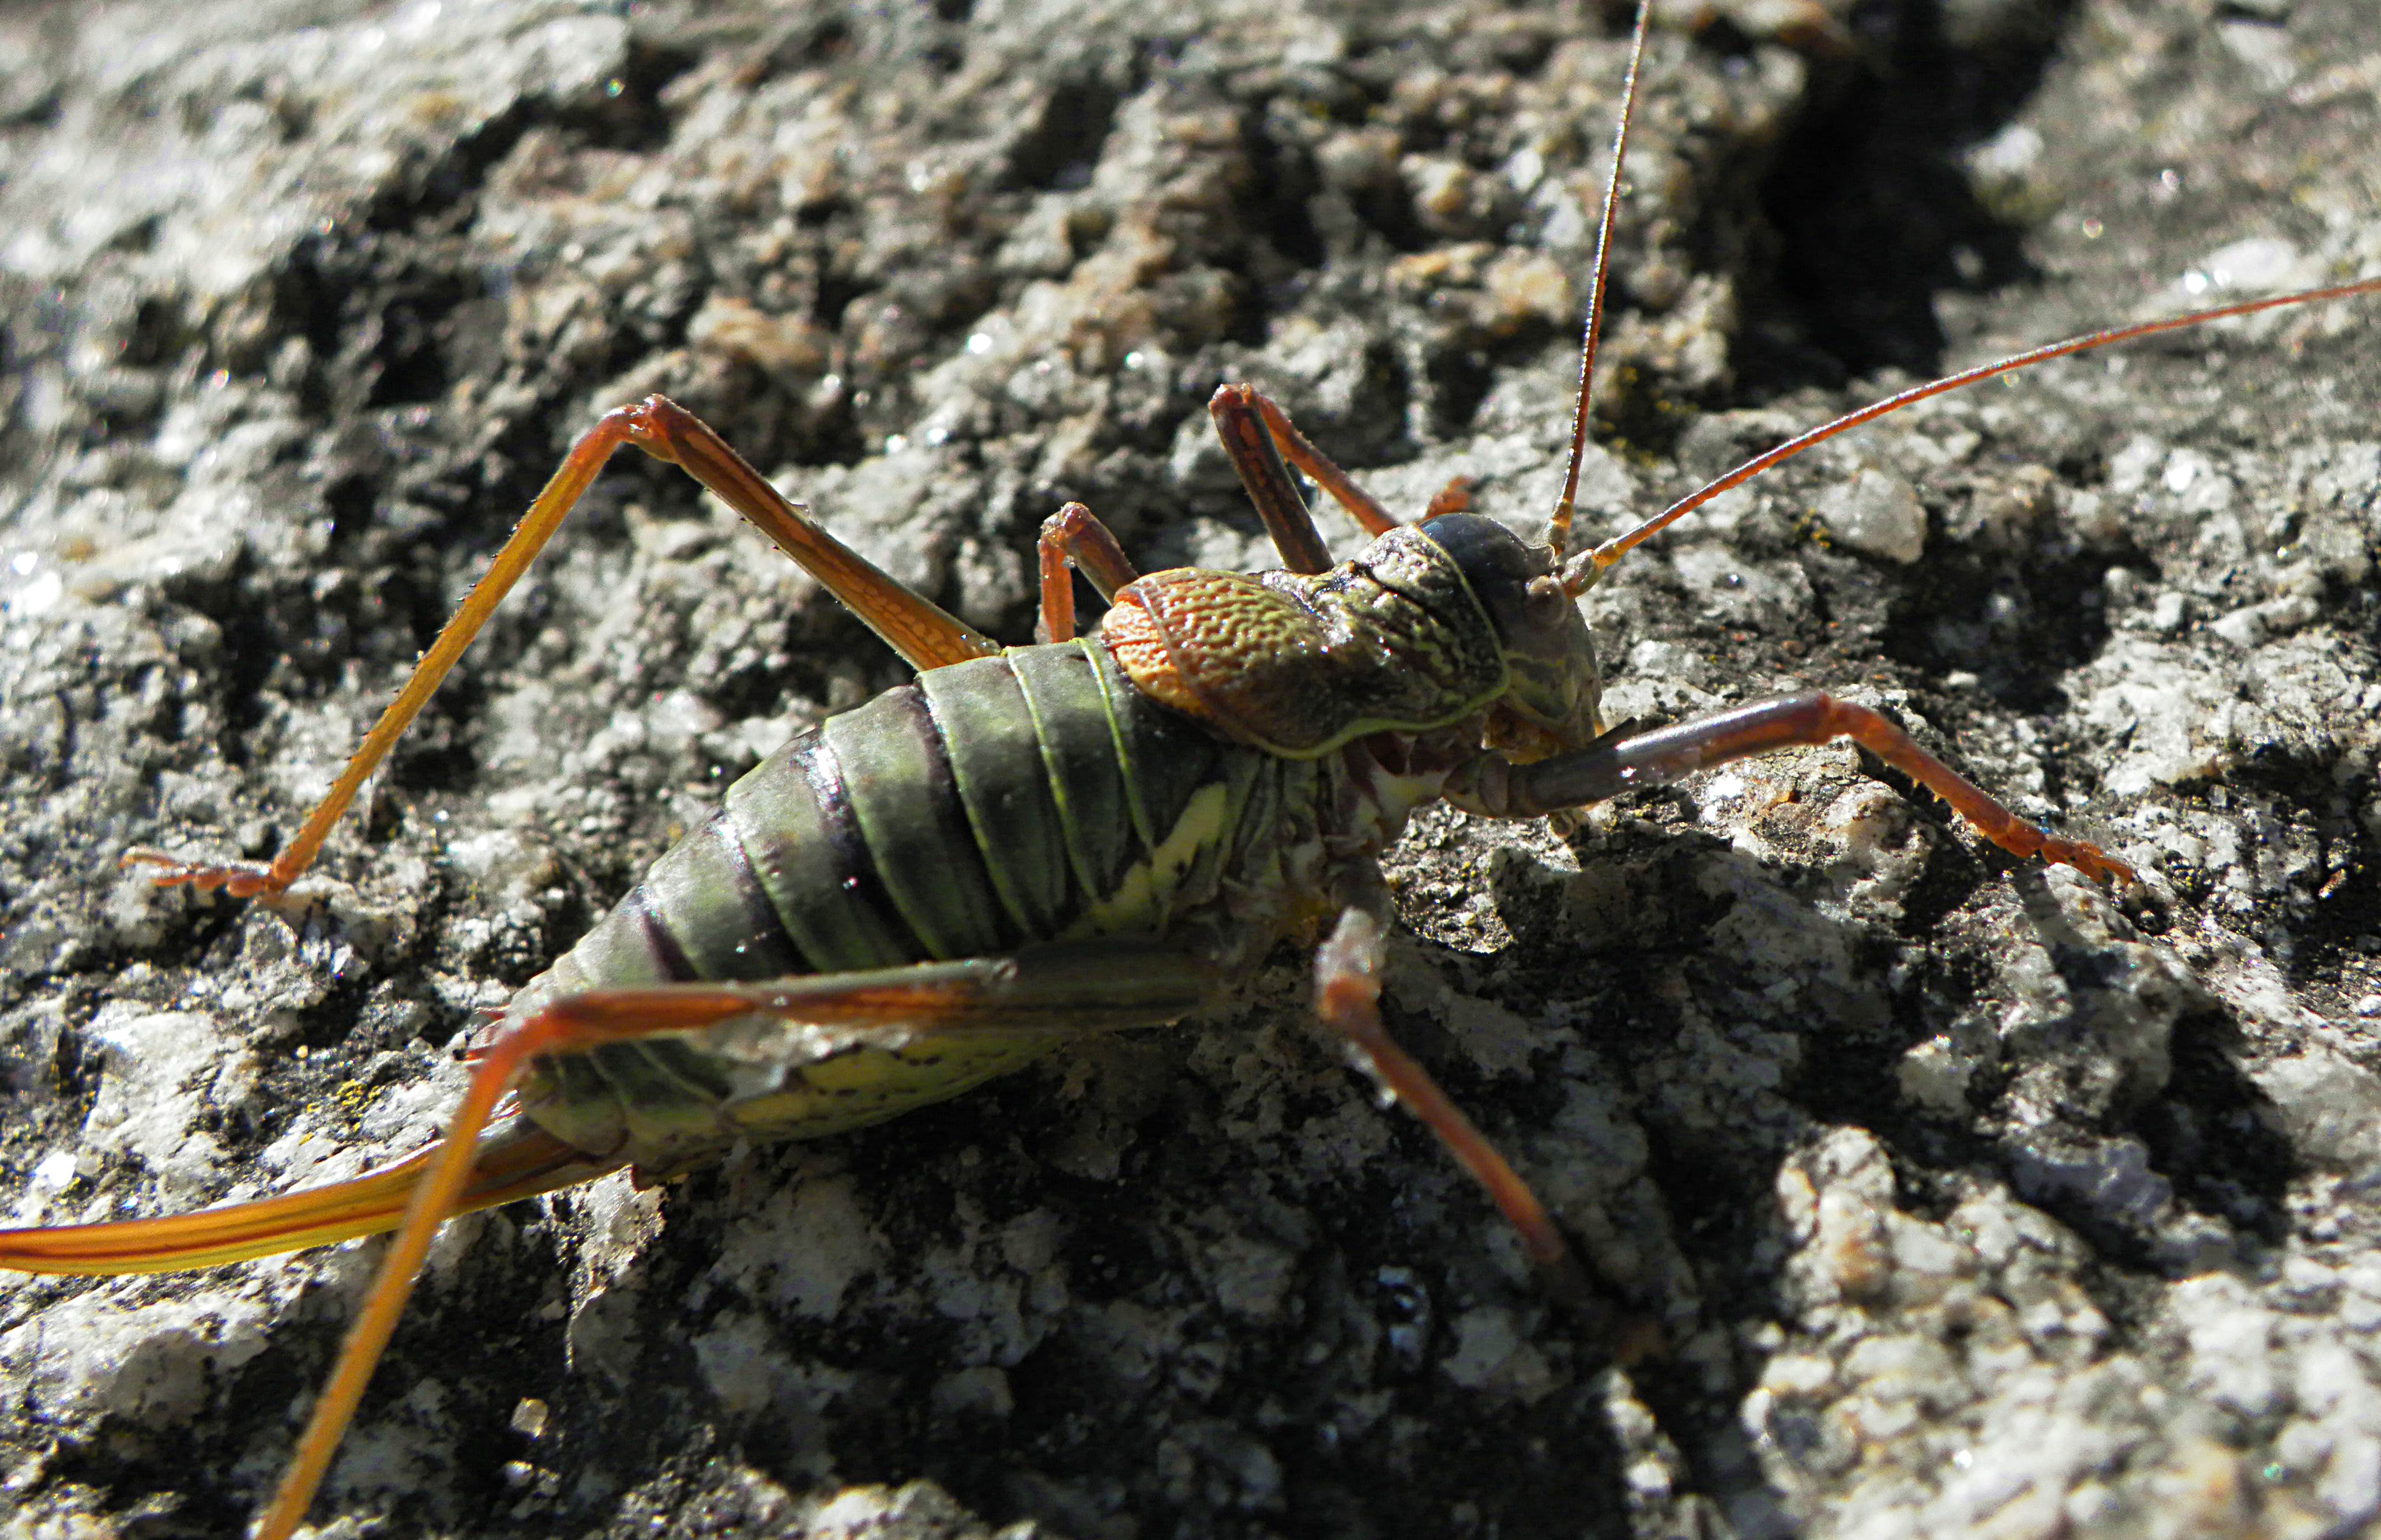
nature, wildlife, food, insect, macro, seafood, fauna, invertebrate, animals, naturaleza, ant, ggl1, animales, macro photography, arthropod, membrane winged insect